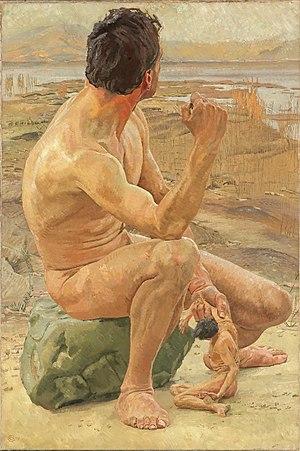
Otto Greiner, né le 16 décembre 1869 à Leipzig et mort le 24 septembre 1916 à Munich, est un peintre et dessinateur allemand ayant étudié à l'Académie des beaux-arts de Munich.